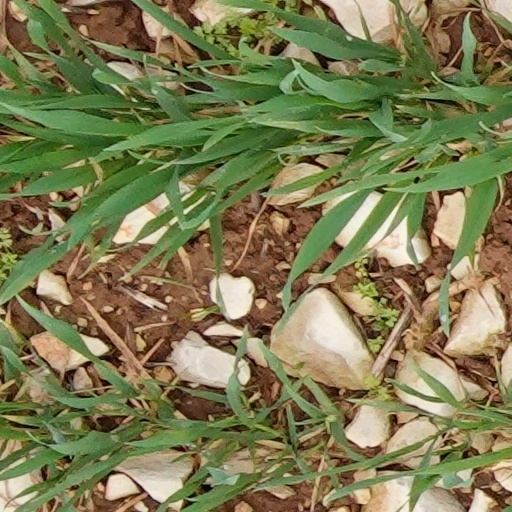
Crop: wheat